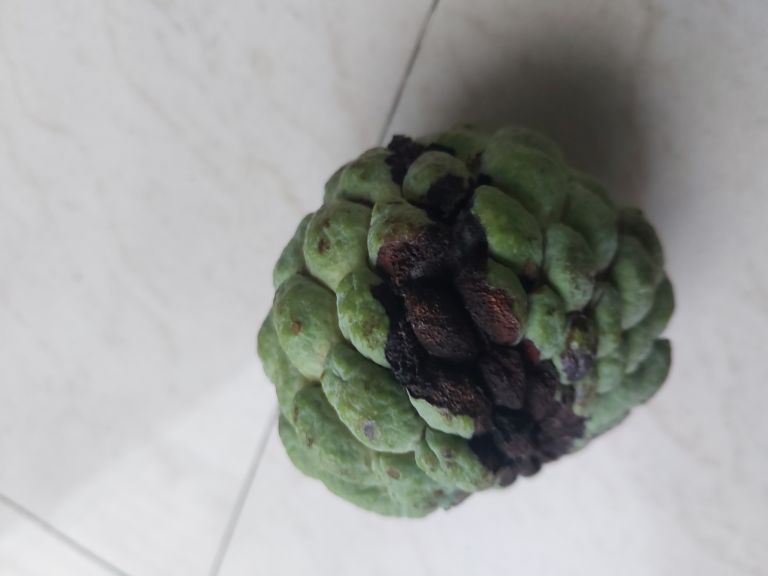
Disease label: Diplodia Rot